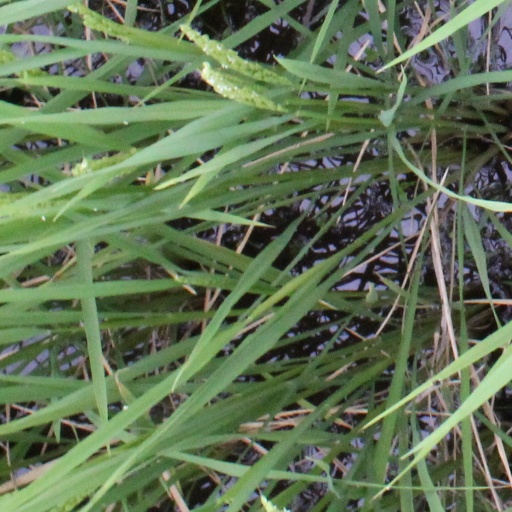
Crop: rice